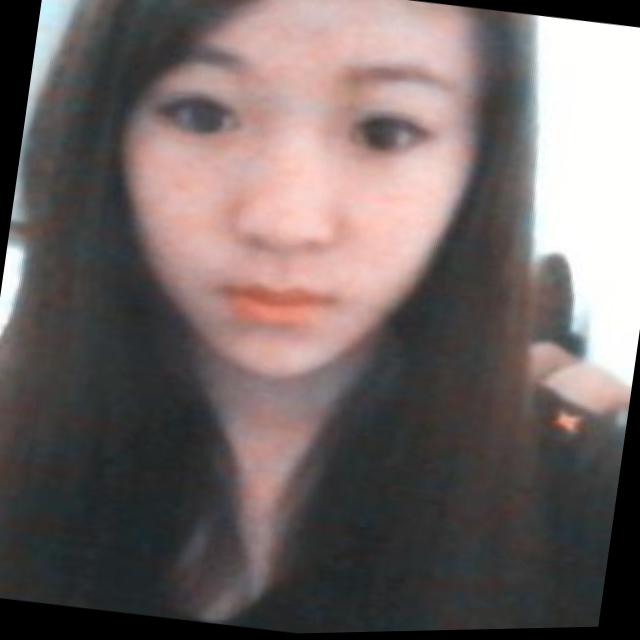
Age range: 21-44